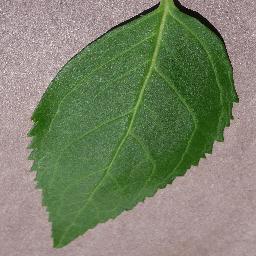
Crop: cherry
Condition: (including_sour)_healthy